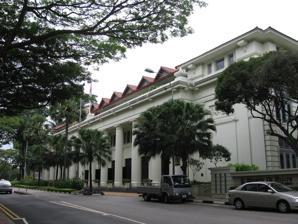
Building: College of Medicine Building
Country: Malaysia
Year built: 1926
Historic building in Singapore College of Medicine Building Bangunan Maktab Perubatan 医药学院大厦 General information Type Government offices Architectural style Low-rise Location 16 College Road, Singapore 169854 Coordinates 1°16′49″N 103°50′01″E / 1.2804°N 103.8337°E / 1.2804; 103.8337 Owner Ministry of Health Management Ministry of Health Technical details Floor count 3 National monument of Singapore Designated 2 December 2002 ; 22 years ago ( 2002-12-02 ) Reference no. 47 The College of Medicine Building ( Malay : Bangunan Maktab Perubatan ; Chinese : 医药学院大厦) is a historic building in Singapore , located within the grounds of the Singapore General Hospital at Outram Park , within the Bukit Merah Planning Area near Singapore's central business district . Its name comes from its former function as the location for the King Edward VII College of Medicine , the first school of medicine in British Malaya (Present day: Malaysia and Singapore ). References